Fredrik William Beyers

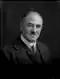
Beyer portrait

He was Minister of Mines from 1924 to 1929. He then served as Justice of Appeal of the Appellate Division of the Supreme Court of South Africa from 1923 until 1937.